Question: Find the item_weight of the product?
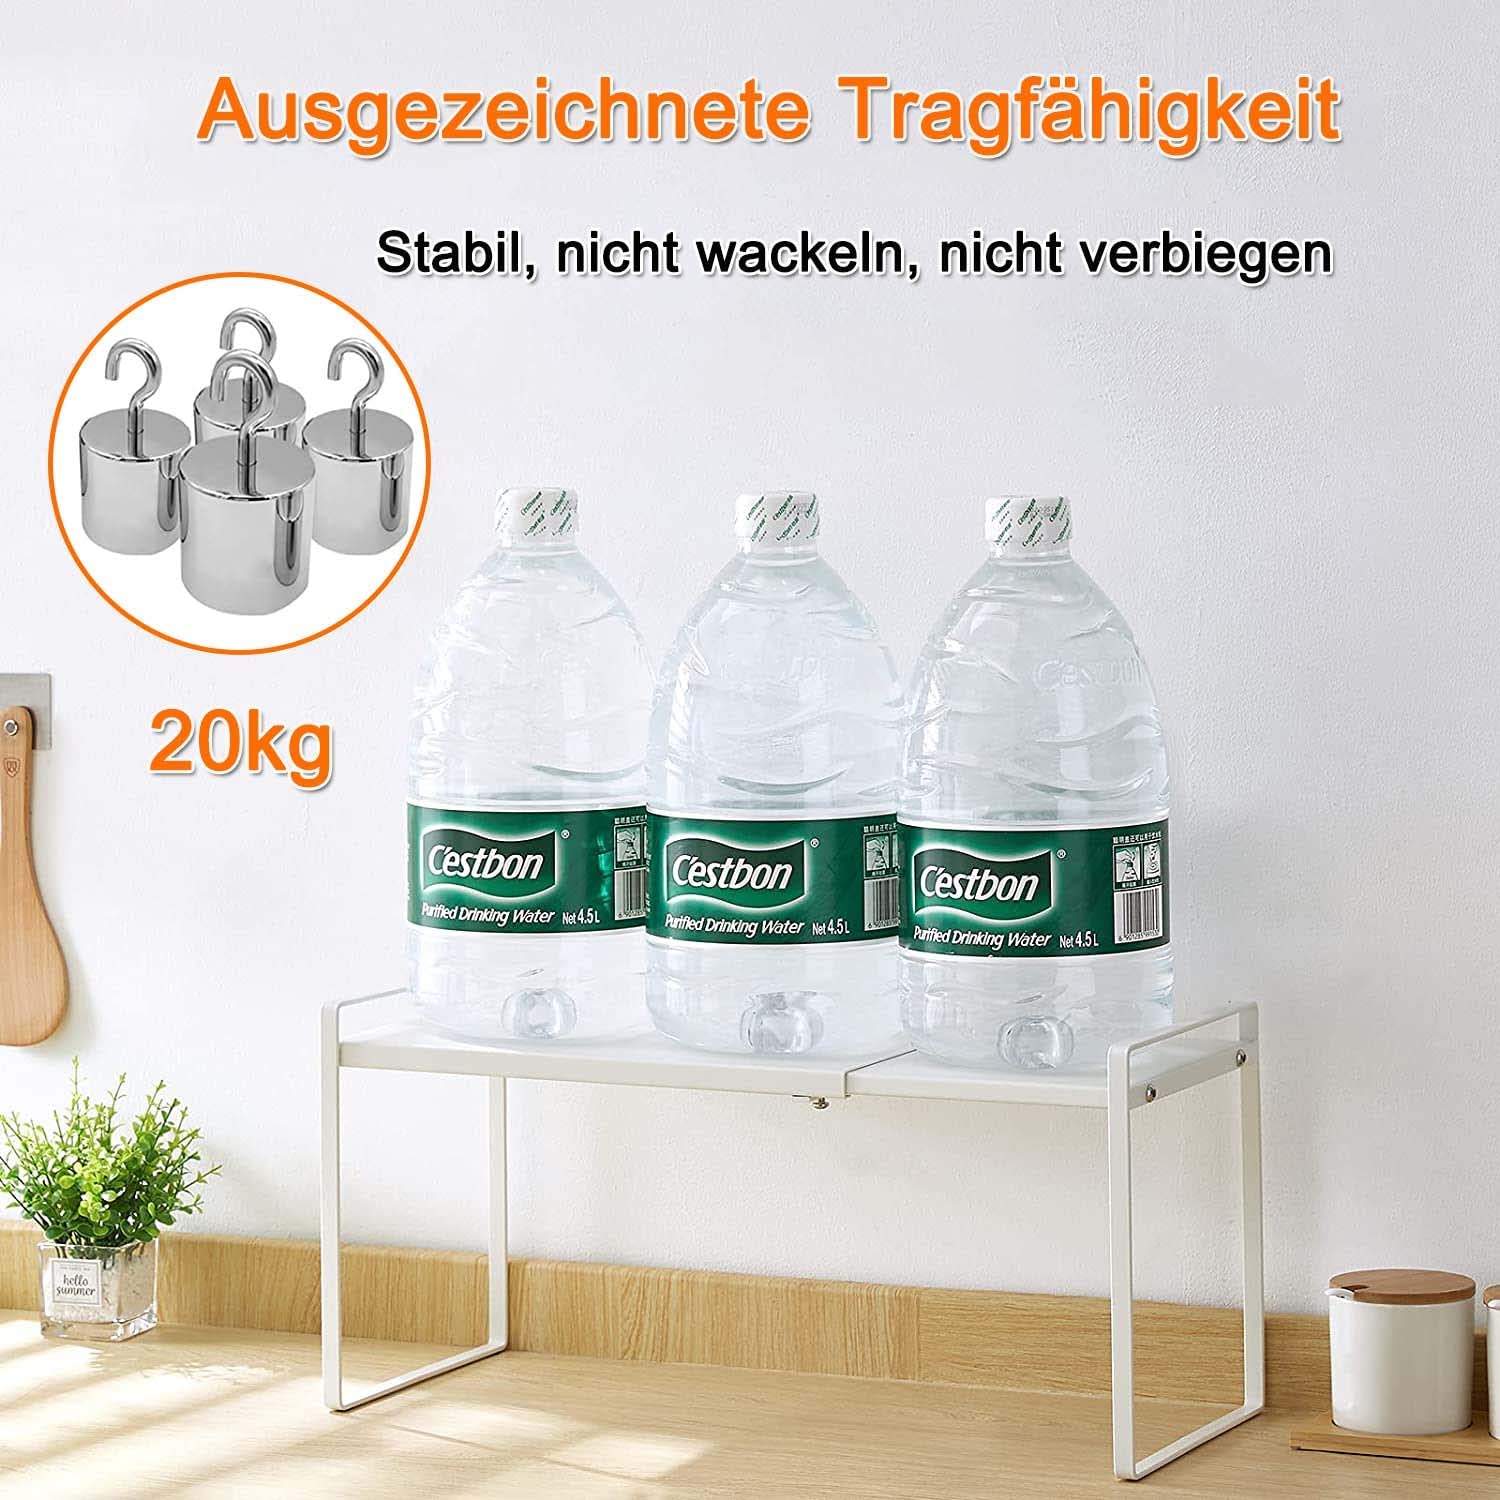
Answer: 20.0 kilogram